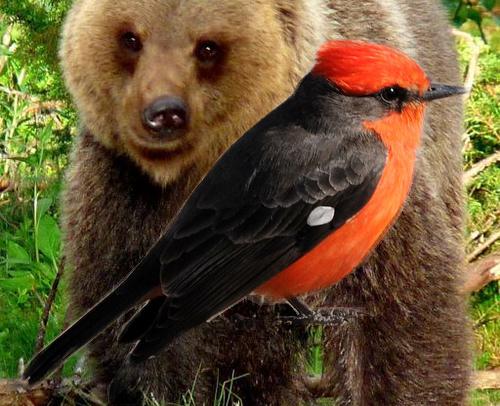
Bird species: Vermilion_Flycatcher
Bird type: landbird
Background: land